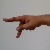
The image shows a hand gesture representing the letter 'P' in Indian Sign Language.